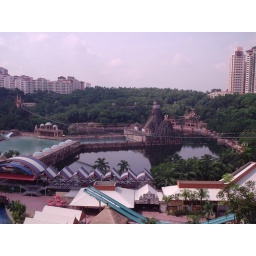
They claim that this rope bridge is the biggest foot rope bridge in the world. We never got to cross it though.